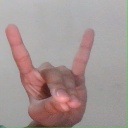
अक्षर: श